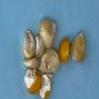
Maize quality: Bad